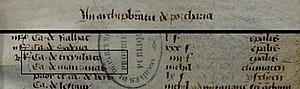
Treignac est une commune française située dans le département de la Corrèze en région Nouvelle-Aquitaine.